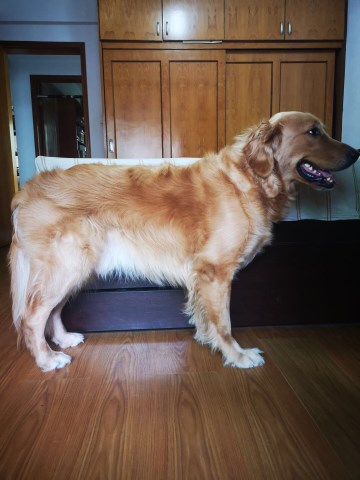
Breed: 5355-n000126-golden_retriever